Bernardino Realino

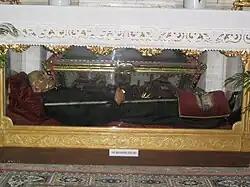
Tomb of Saint Bernardino Realino in Lecce.

Bernardino Realino was born in Carpi on 1 December 1530 to nobles. His father was a collaborator of Cardinal Cristoforo Madruzzo.